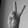
ASL letter: V